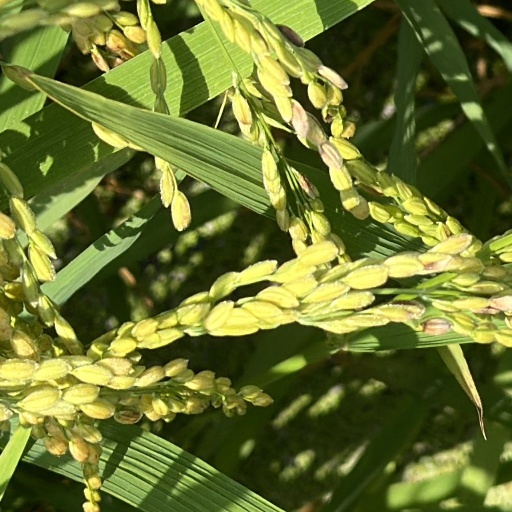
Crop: rice